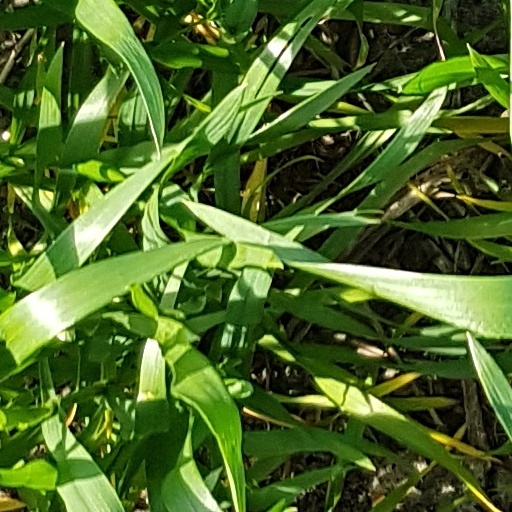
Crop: wheat